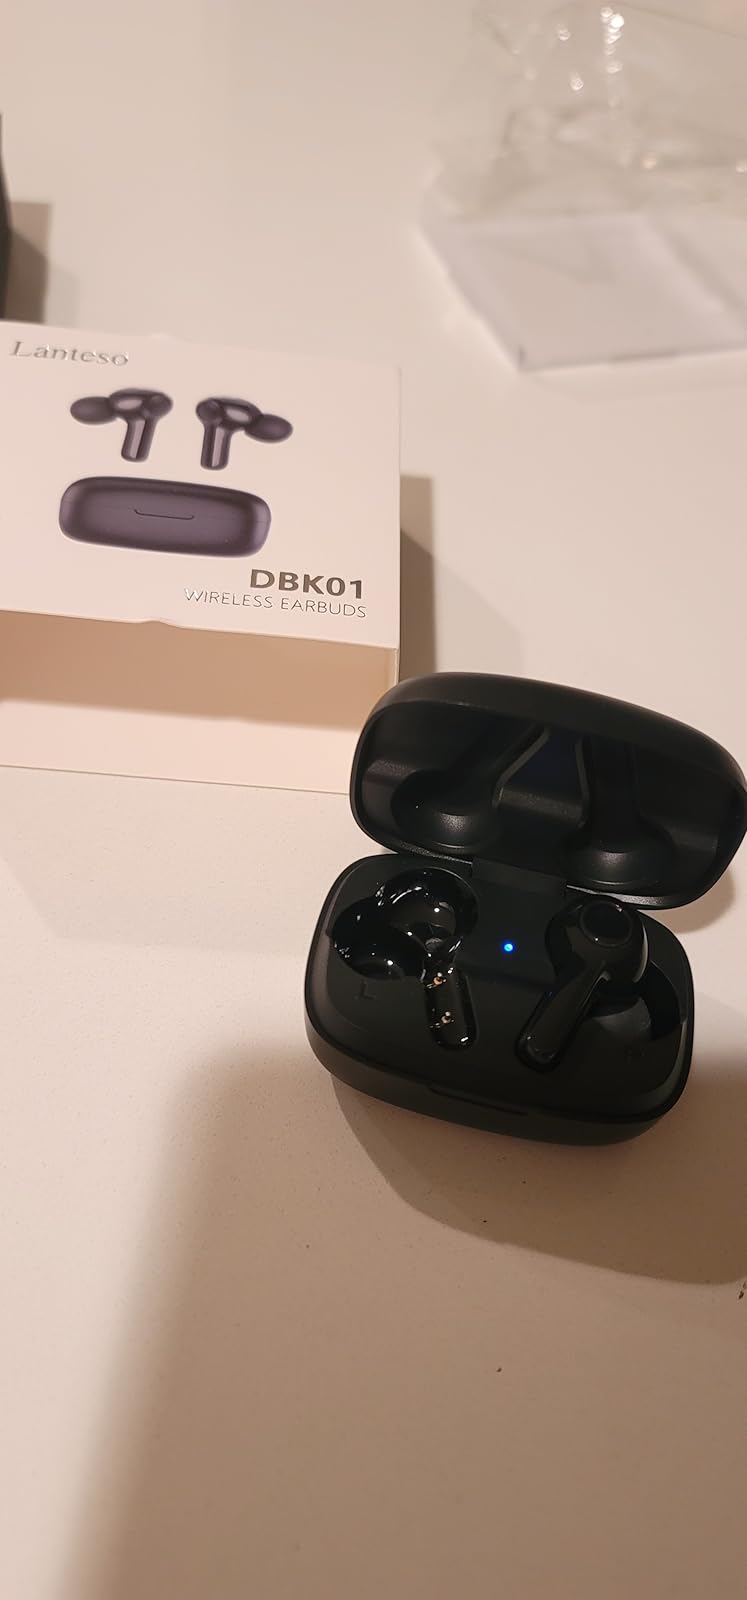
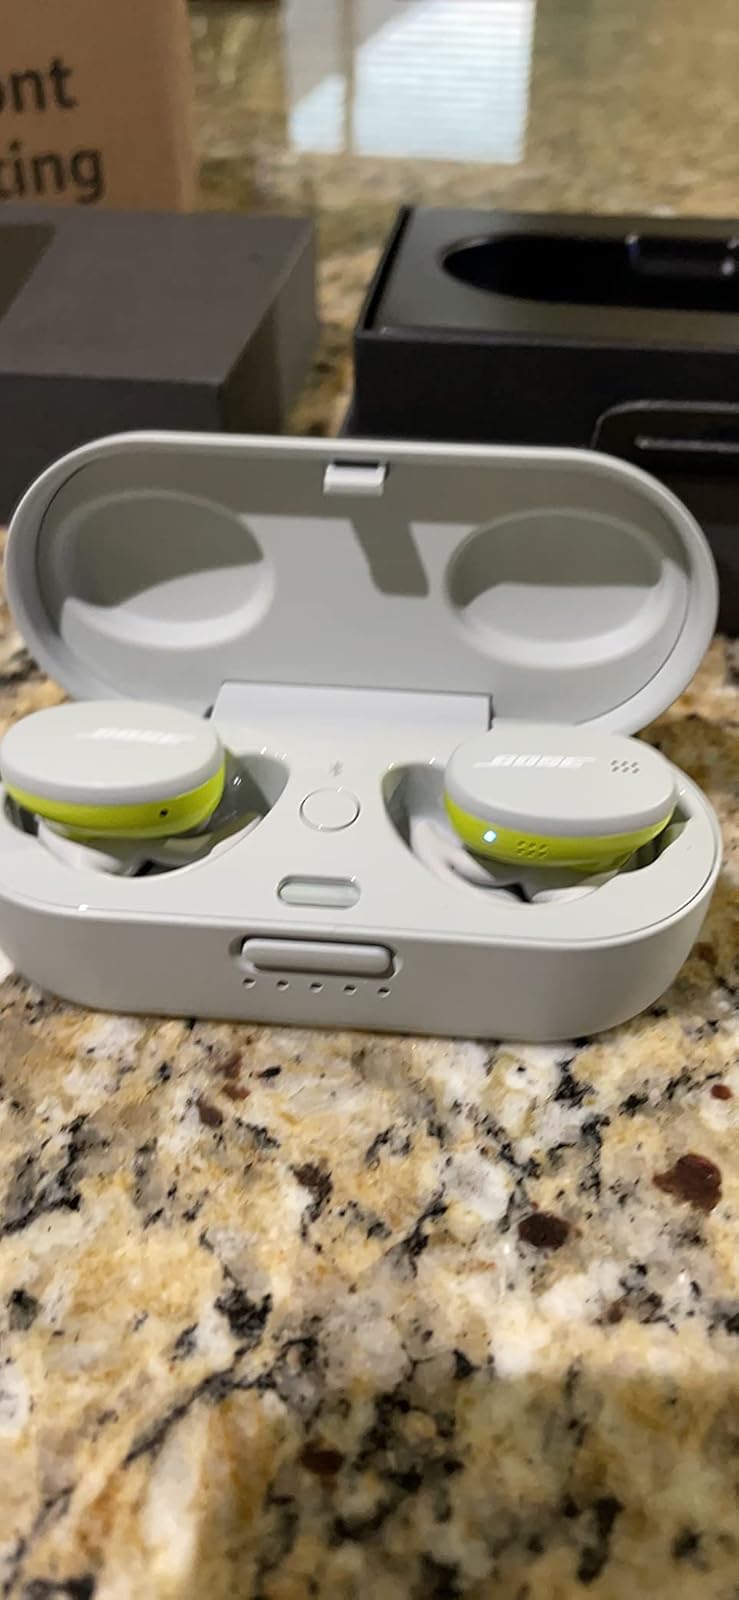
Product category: earbuds
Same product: no